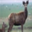
Label: deer